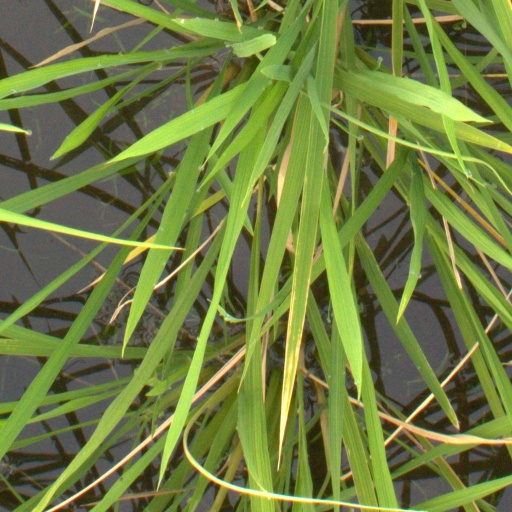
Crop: rice